Amitermes hastatus

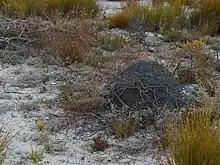
An "Amitermes hastatus" termite mound measuring about 15cm in height. Note the contrast between the white sand that is typical of the regions of the Western Cape where the termite is found and the distinctive black mound of the termite.

The mound is constructed from white sand and organic matter and is distinctively black in colour due to the cement excreted by the termites. The exterior consists of irregular chambers that are interconnected with other cells through small circular openings. The interior of the mound has larger chambers with thinner walls. There is no royal cell in the mound; instead, breading termites move freely though the network of cells at the centre of the mound. The species is not a fungus grower and as such there are no fungus gardens in the mound. The mounds tend to be as high as they are wide and can reach up to 50 centimeters in height and width.